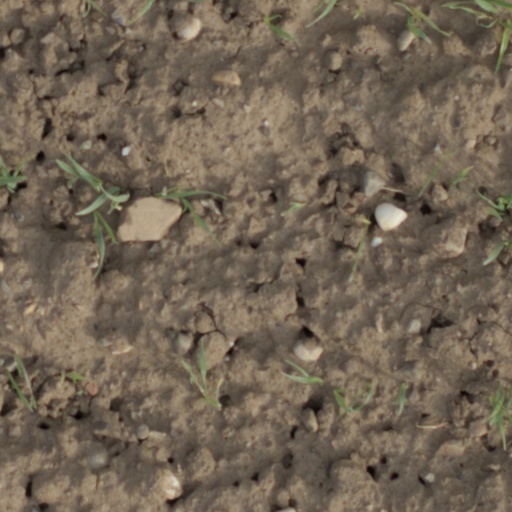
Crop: wheat